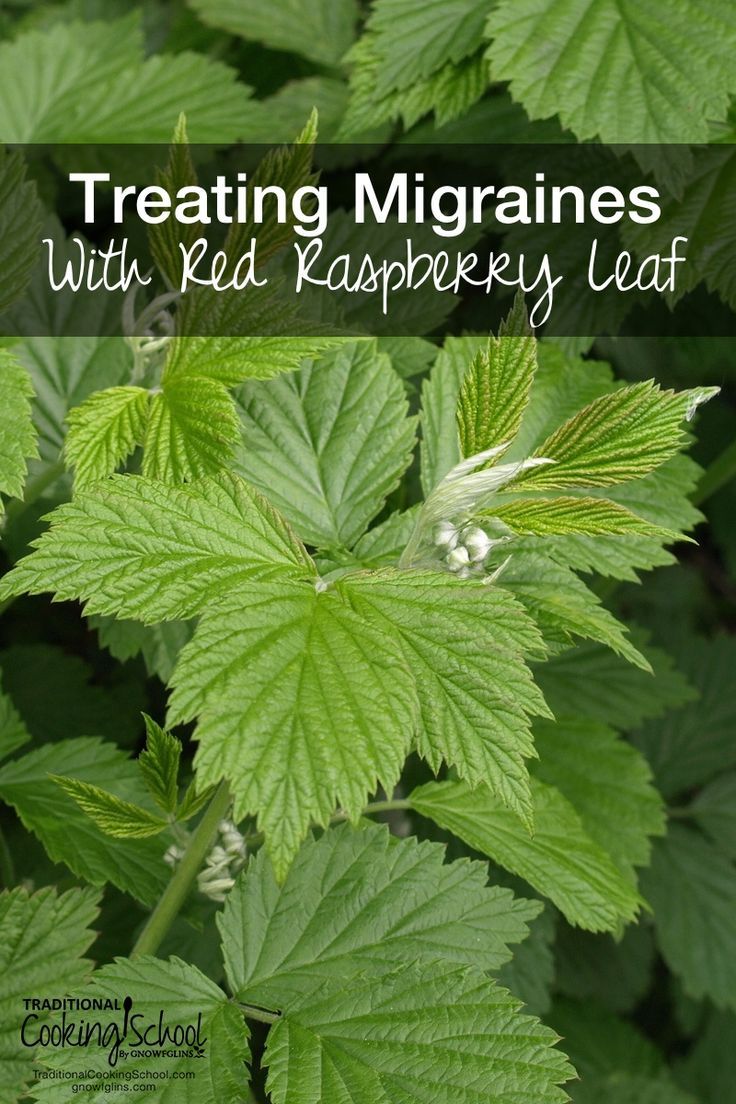
Labels: Raspberry leaf, Raspberry leaf, Raspberry leaf, Raspberry leaf, Raspberry leaf